Palestinian genocide accusation

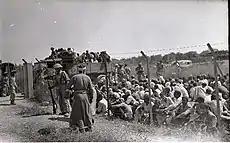
Palestinian men, behind barbed wire fence, before being expelled. Ramle, 10 July 1948

The 2014 Gaza War, also referred to as Operation Protective Edge, was a military operation launched by Israel on 8 July 2014 in the Gaza Strip. Al-Haq, a Palestinian Human Rights organization, concluded in a report that serious violations of international law were committed in the course of the 2014 Israeli offensive against Gaza. The organization, along with other Palestinian human rights organizations the Palestinian Centre for Human Rights, Al Mezan Center for Human Rights and Addameer, submitted a legal file to the International Criminal Court encouraging it to begin an investigation and prosecution into the crimes against humanity and war crimes committed during the course of Israel's 2014 Gaza offensive. The crime of genocide was referenced as an Israeli crime by these groups. Additionally, dozens of Holocaust survivors, along with hundreds of descendants of Holocaust survivors and victims, accused Israel of "genocide" for the deaths of more than 2,000 Palestinians in Gaza during the 2014 Gaza War. In a September statement to the United Nations, Palestinian president Mahmoud Abbas stated that the war amounted to a genocidal crime. Political analyst and diplomat Abukar Arman drew parallels between what he called the "genocide in Palestine" and the Darfur genocide, highlighting what he believes to be political motives for the international community labelling Darfur a genocide, but not Palestine.